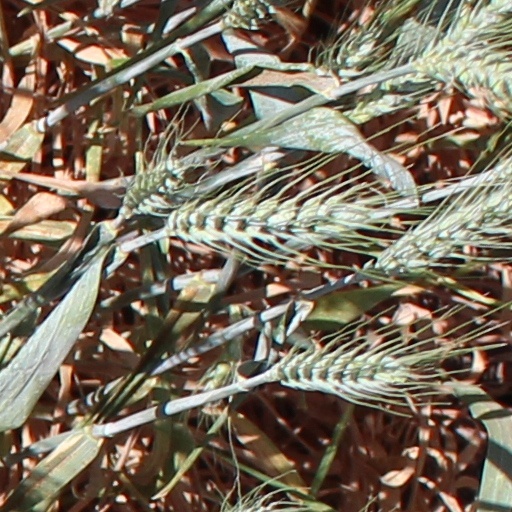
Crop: wheat